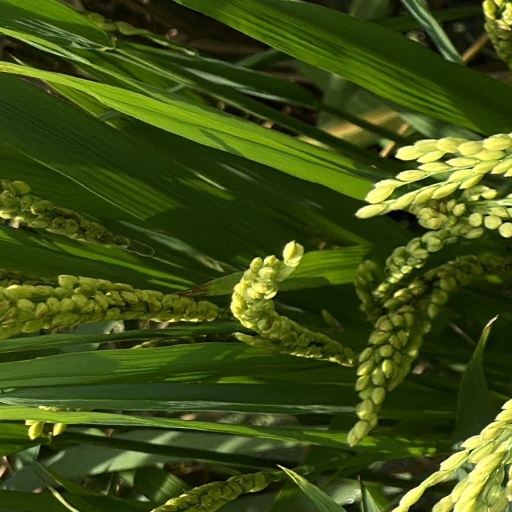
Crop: rice